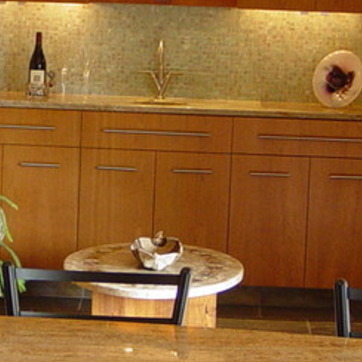
Material: wood